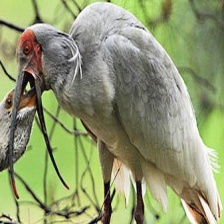
Species: ASIAN CRESTED IBIS
Scientific name: NIPPONIA NIPPON